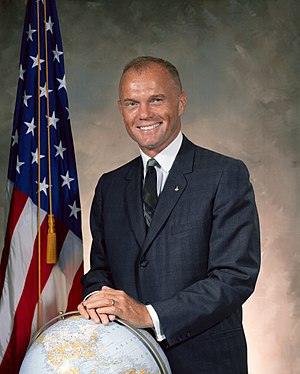
John Glenn
John Herschel Glenn Jr. var en amerikansk astronaut, jagerpilot, virksomhedsleder og demokratisk senator. Han var den tredje amerikaner i rummet og den første ikke-russer i kredsløb; det var i Mercury-kapslen Friendship 7, der blev opsendt 20. februar 1962. Han var desuden det ældste menneske der har været i rummet, da han i 1998 som 77-årig var på rumfærd om bord på rumfærgen Discovery.